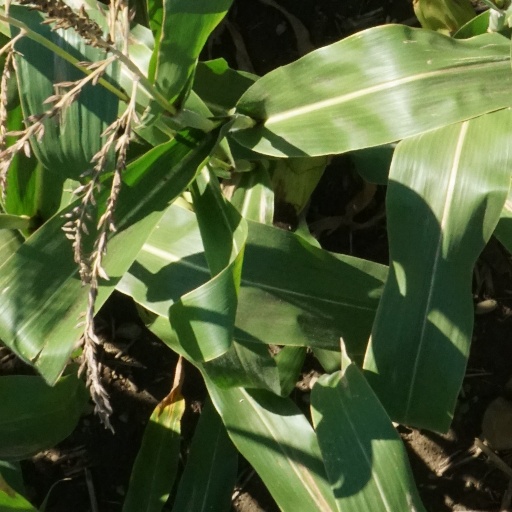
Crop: maize; corn